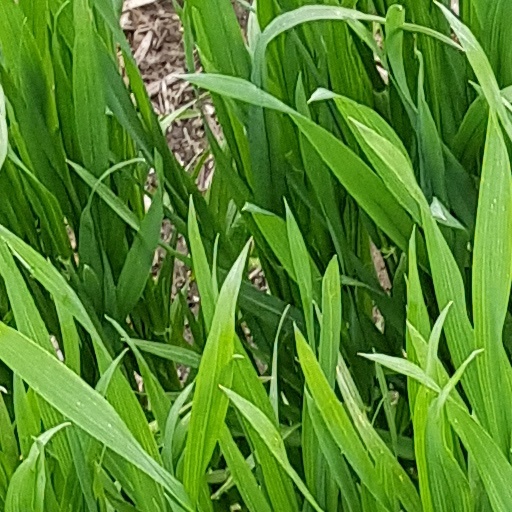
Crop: wheat